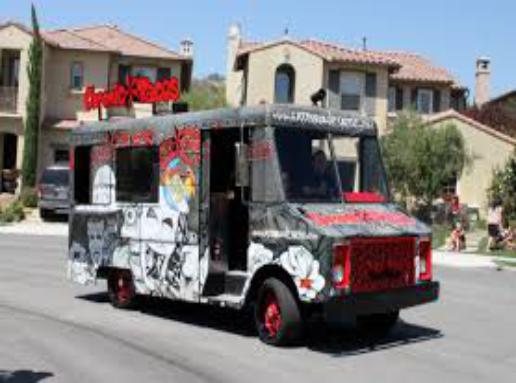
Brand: Chronic Tacos-2
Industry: Food